Obion County Courthouse

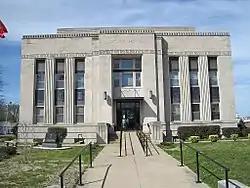

The Obion County Courthouse is a historic building in Union City, Tennessee. It serves as the courthouse of Obion County, Tennessee.